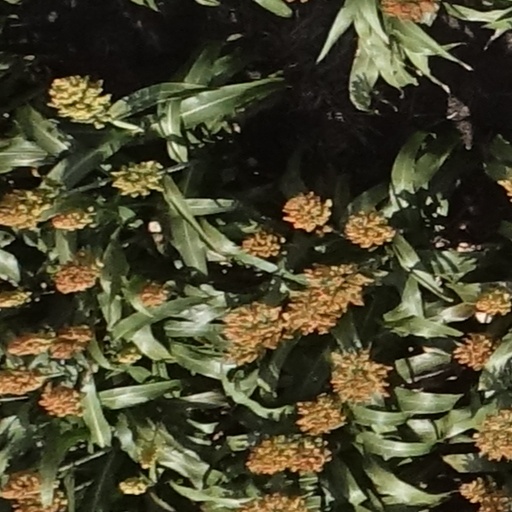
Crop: sorghum